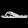
Label: Sandal